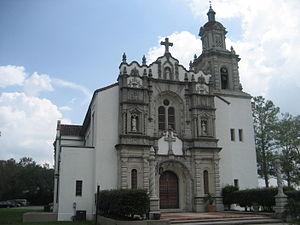
La liste suivante montre toutes les municipalités et les lieux de peuplement en Louisiane. Les différentes municipalités de l'État sont les villes et les villages.